Newlander Apartments

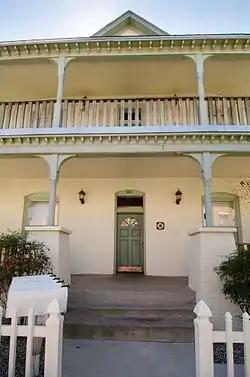
Newlander Apartments, September 2012

The Newlander Apartments are a historic apartment building in Albuquerque, New Mexico. Originally built as a single-family house in 1901 and expanded via a number of additions, it is notable as a well-preserved example of the small boarding houses and apartment buildings that housed much of Albuquerque's working-class population in the early 20th century. The building is listed in the New Mexico State Register of Cultural Properties and the National Register of Historic Places.